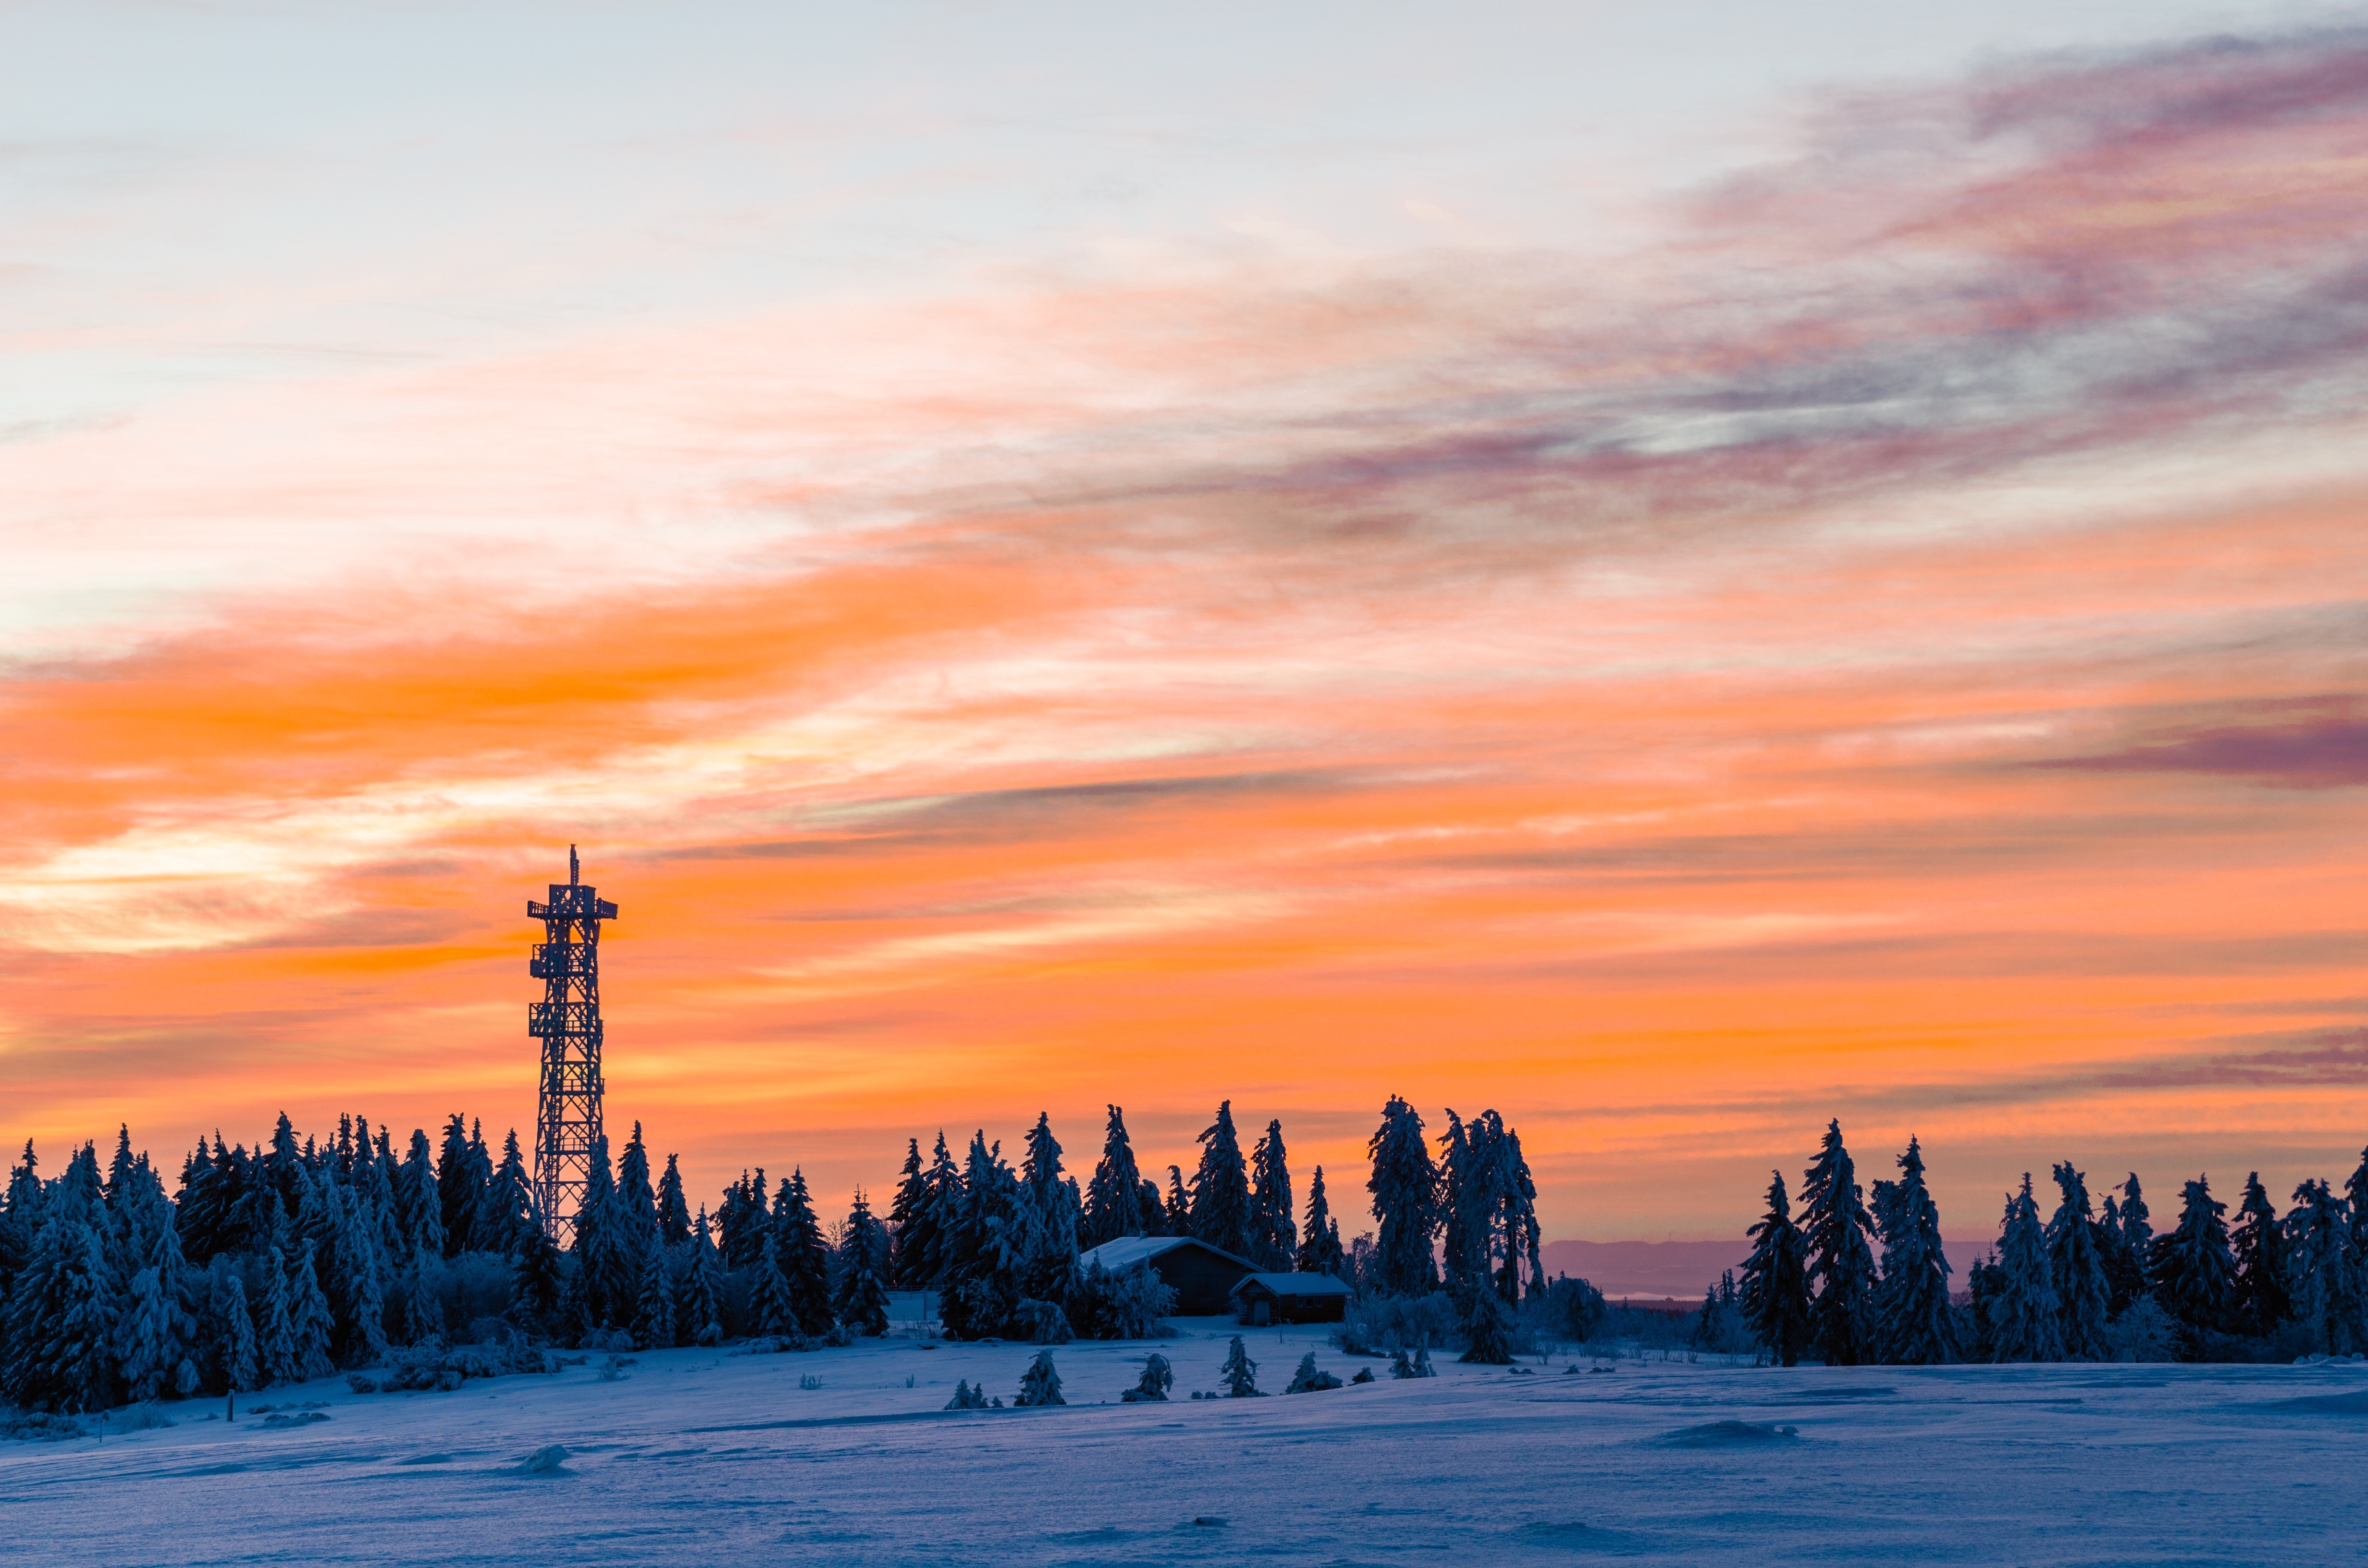
sky, snow, winter, red sky at morning, nature, sunset, afterglow, cloud, tree, evening, freezing, sunrise, natural landscape, atmospheric phenomenon, morning, horizon, atmosphere, dawn, calm, landscape, dusk, mountain, tundra, plant, ice, fell, arctic, pine family, forest, meteorological phenomenon, national park